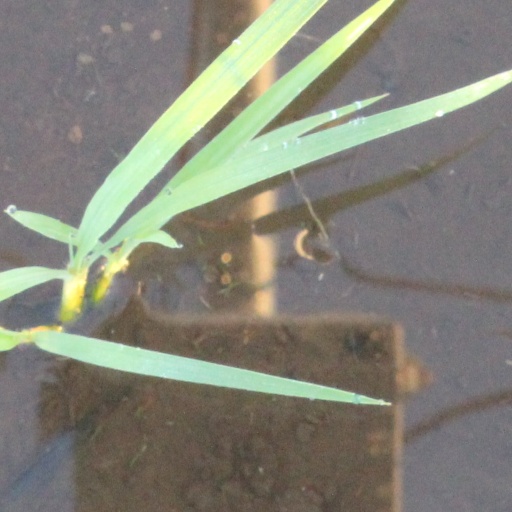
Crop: rice